Cyclone Freddy

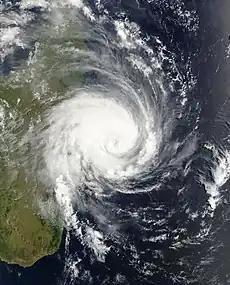

Cyclone Freddy threatened areas of Madagascar still reeling from the successive impacts of Cyclones Batsirai and Emnati in 2022; 874,000 people remained food insecure in the region. Medair noted that the region was suffering from a surge in childhood malnutrition stemming from an inadequate humanitarian response to the aforementioned cyclones. On 18 February, General Directorate of Meteorology issued warnings for the Analanjirofo and Sava regions, advising residents to take precautions as the cyclone was expected to make landfall. In the landfall area, Madagascar's weather service noted "torrential rains" and "very high to enormous seas" were of concern. The government of Madagascar pre-positioned of rice to areas threatened by Freddy. Transportation services and schools were closed on 21 February. Residents at risk of Freddy placed sandbags over their homes' roofs for reinforcement.